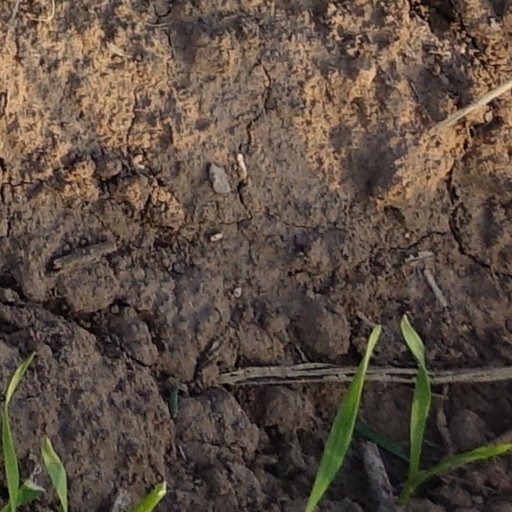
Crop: wheat